Elyse Villani

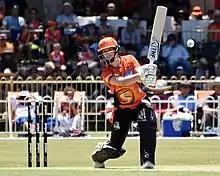
Villani batting for Perth Scorchers (WBBL) during WBBL04.

Elyse Jayne Villani (born 6 October 1989) is an Australian cricketer who played for the Australia national women's team from 2009 to 2019. She has also played domestic cricket for various teams in both the Women's National Cricket League (WNCL) and the Women's Big Bash League (WBBL).